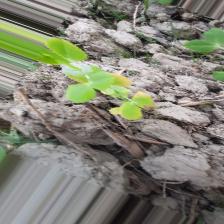
Label: Lentil Rust